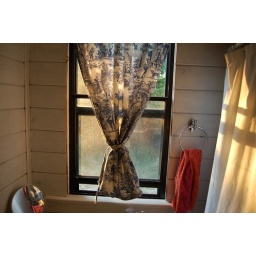
My bathroom window near sunset with smoke in the air